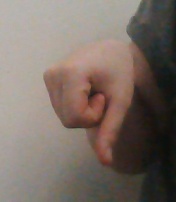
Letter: waw